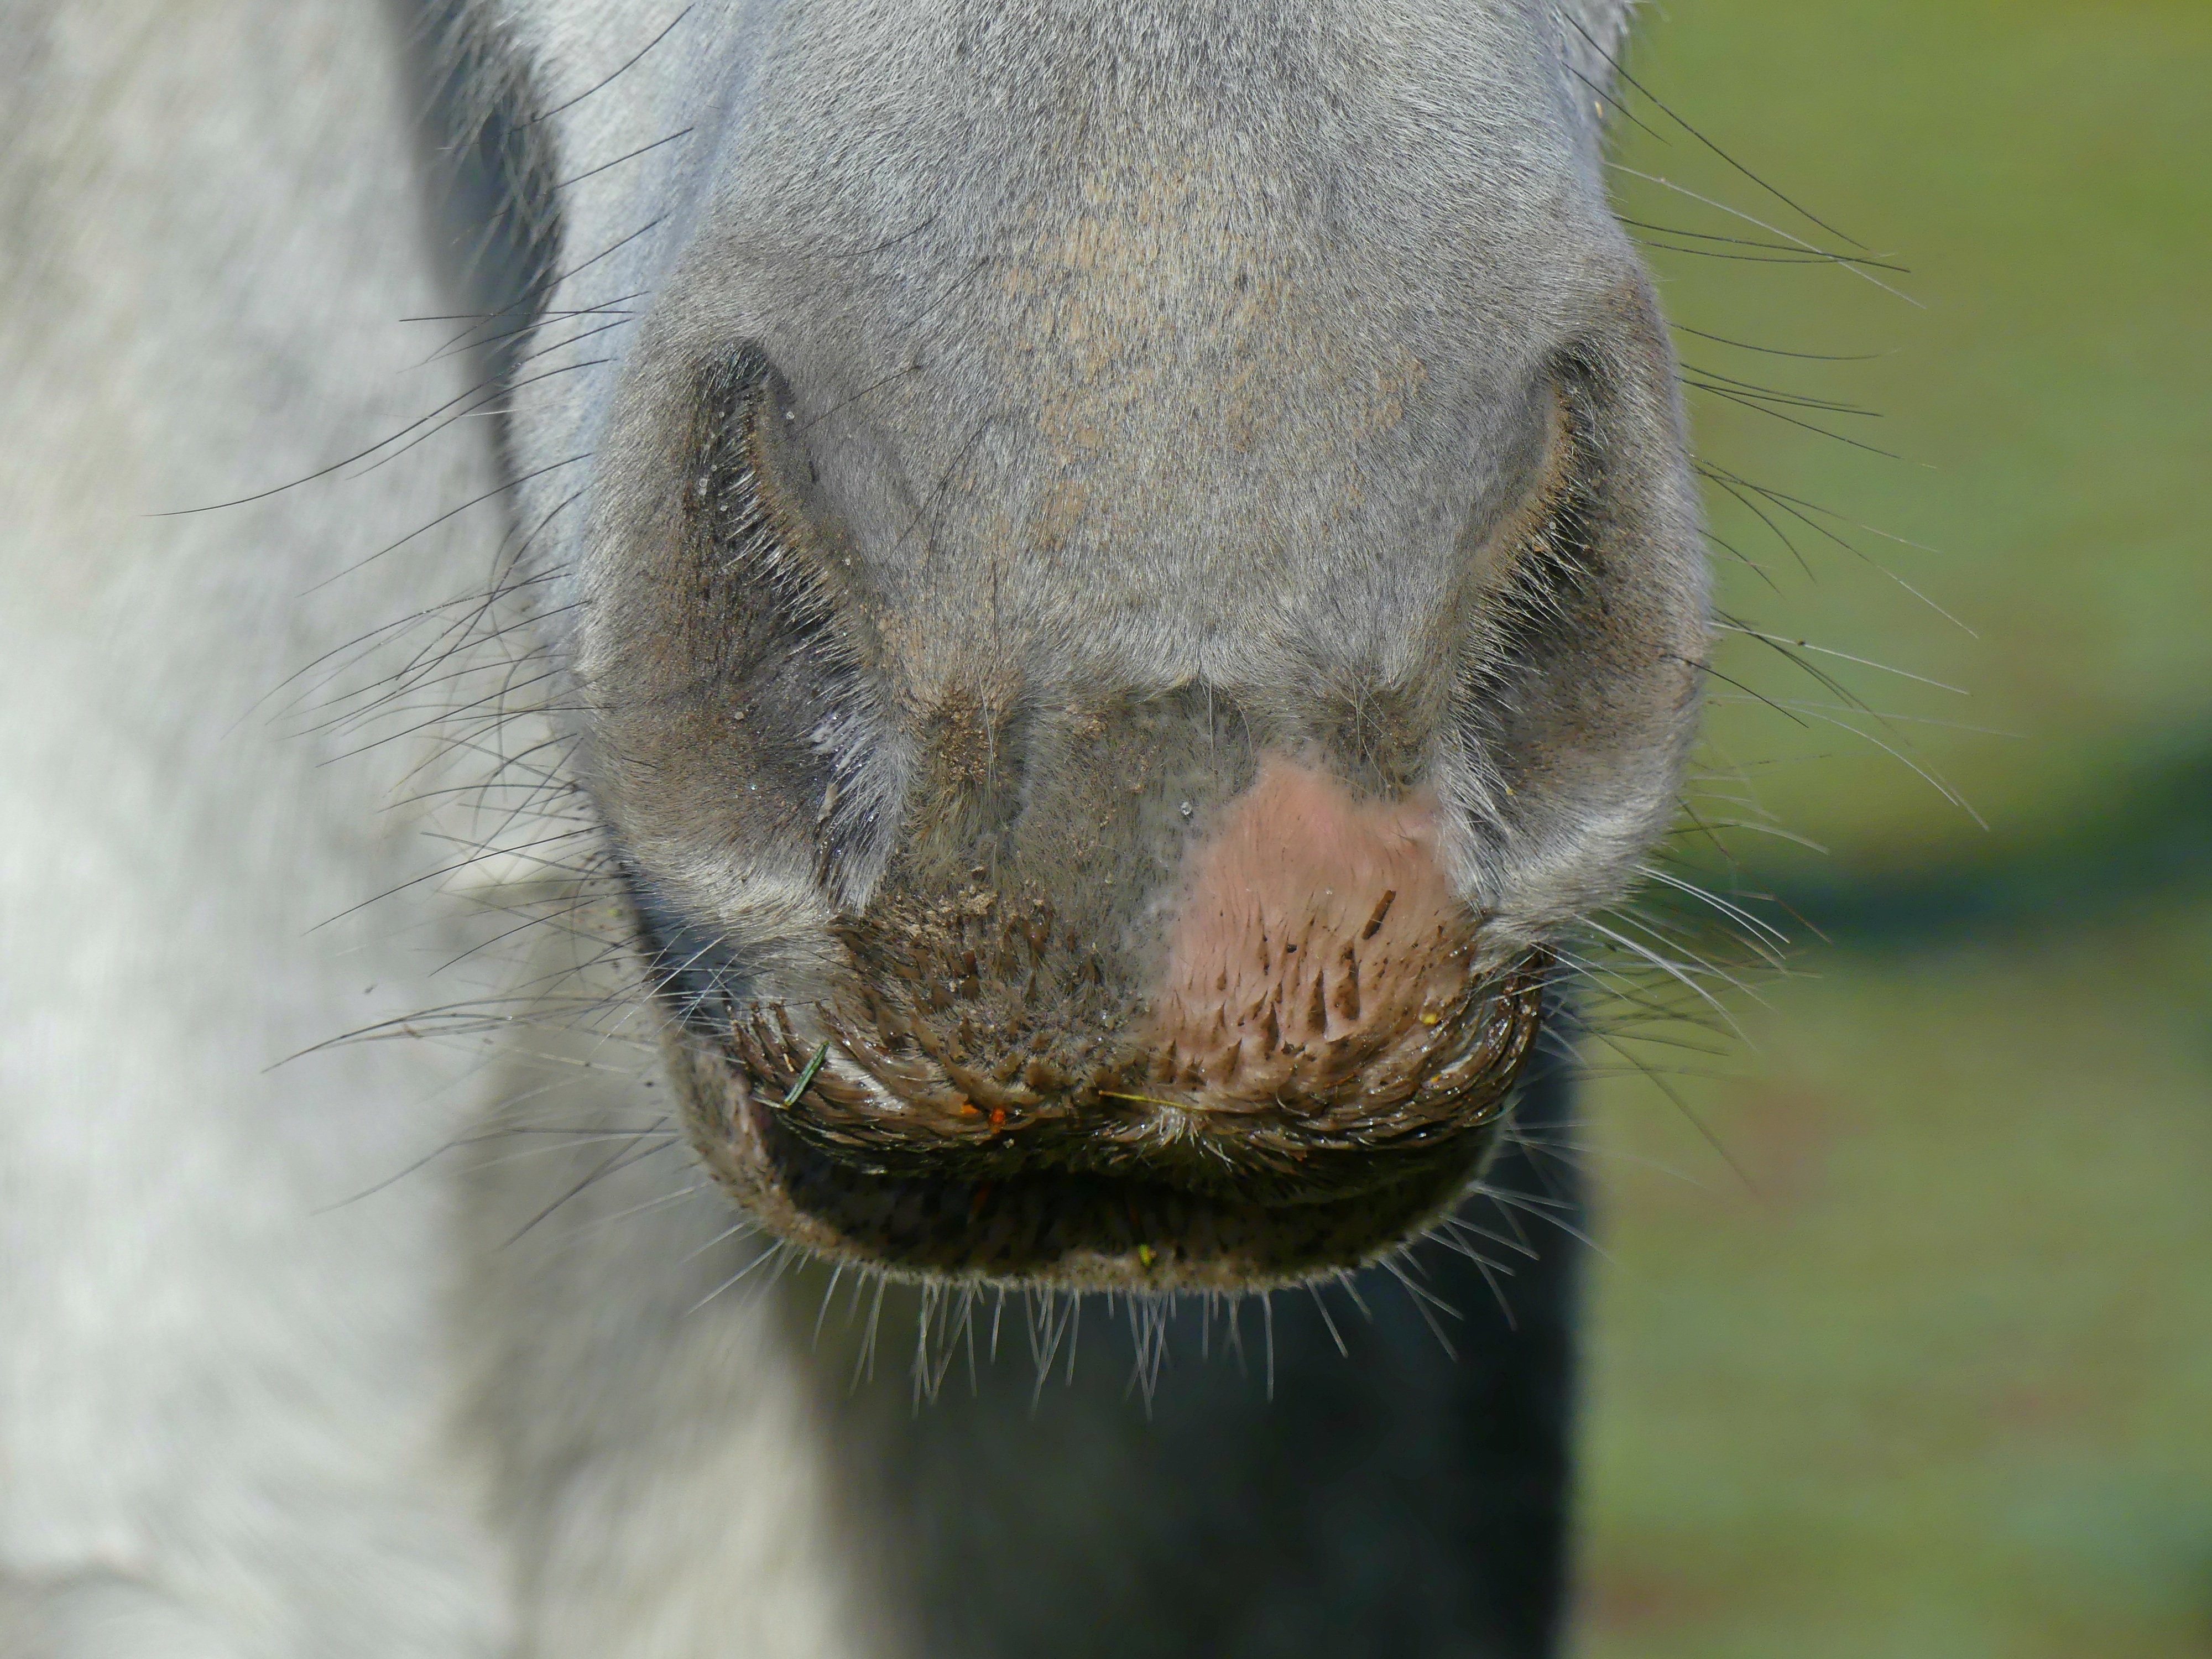
nature, white, animal, wildlife, horn, fur, horse, mammal, fauna, close up, nose, whiskers, snout, head, hairy, vertebrate, mold, horse head, nostrils, horses mouth